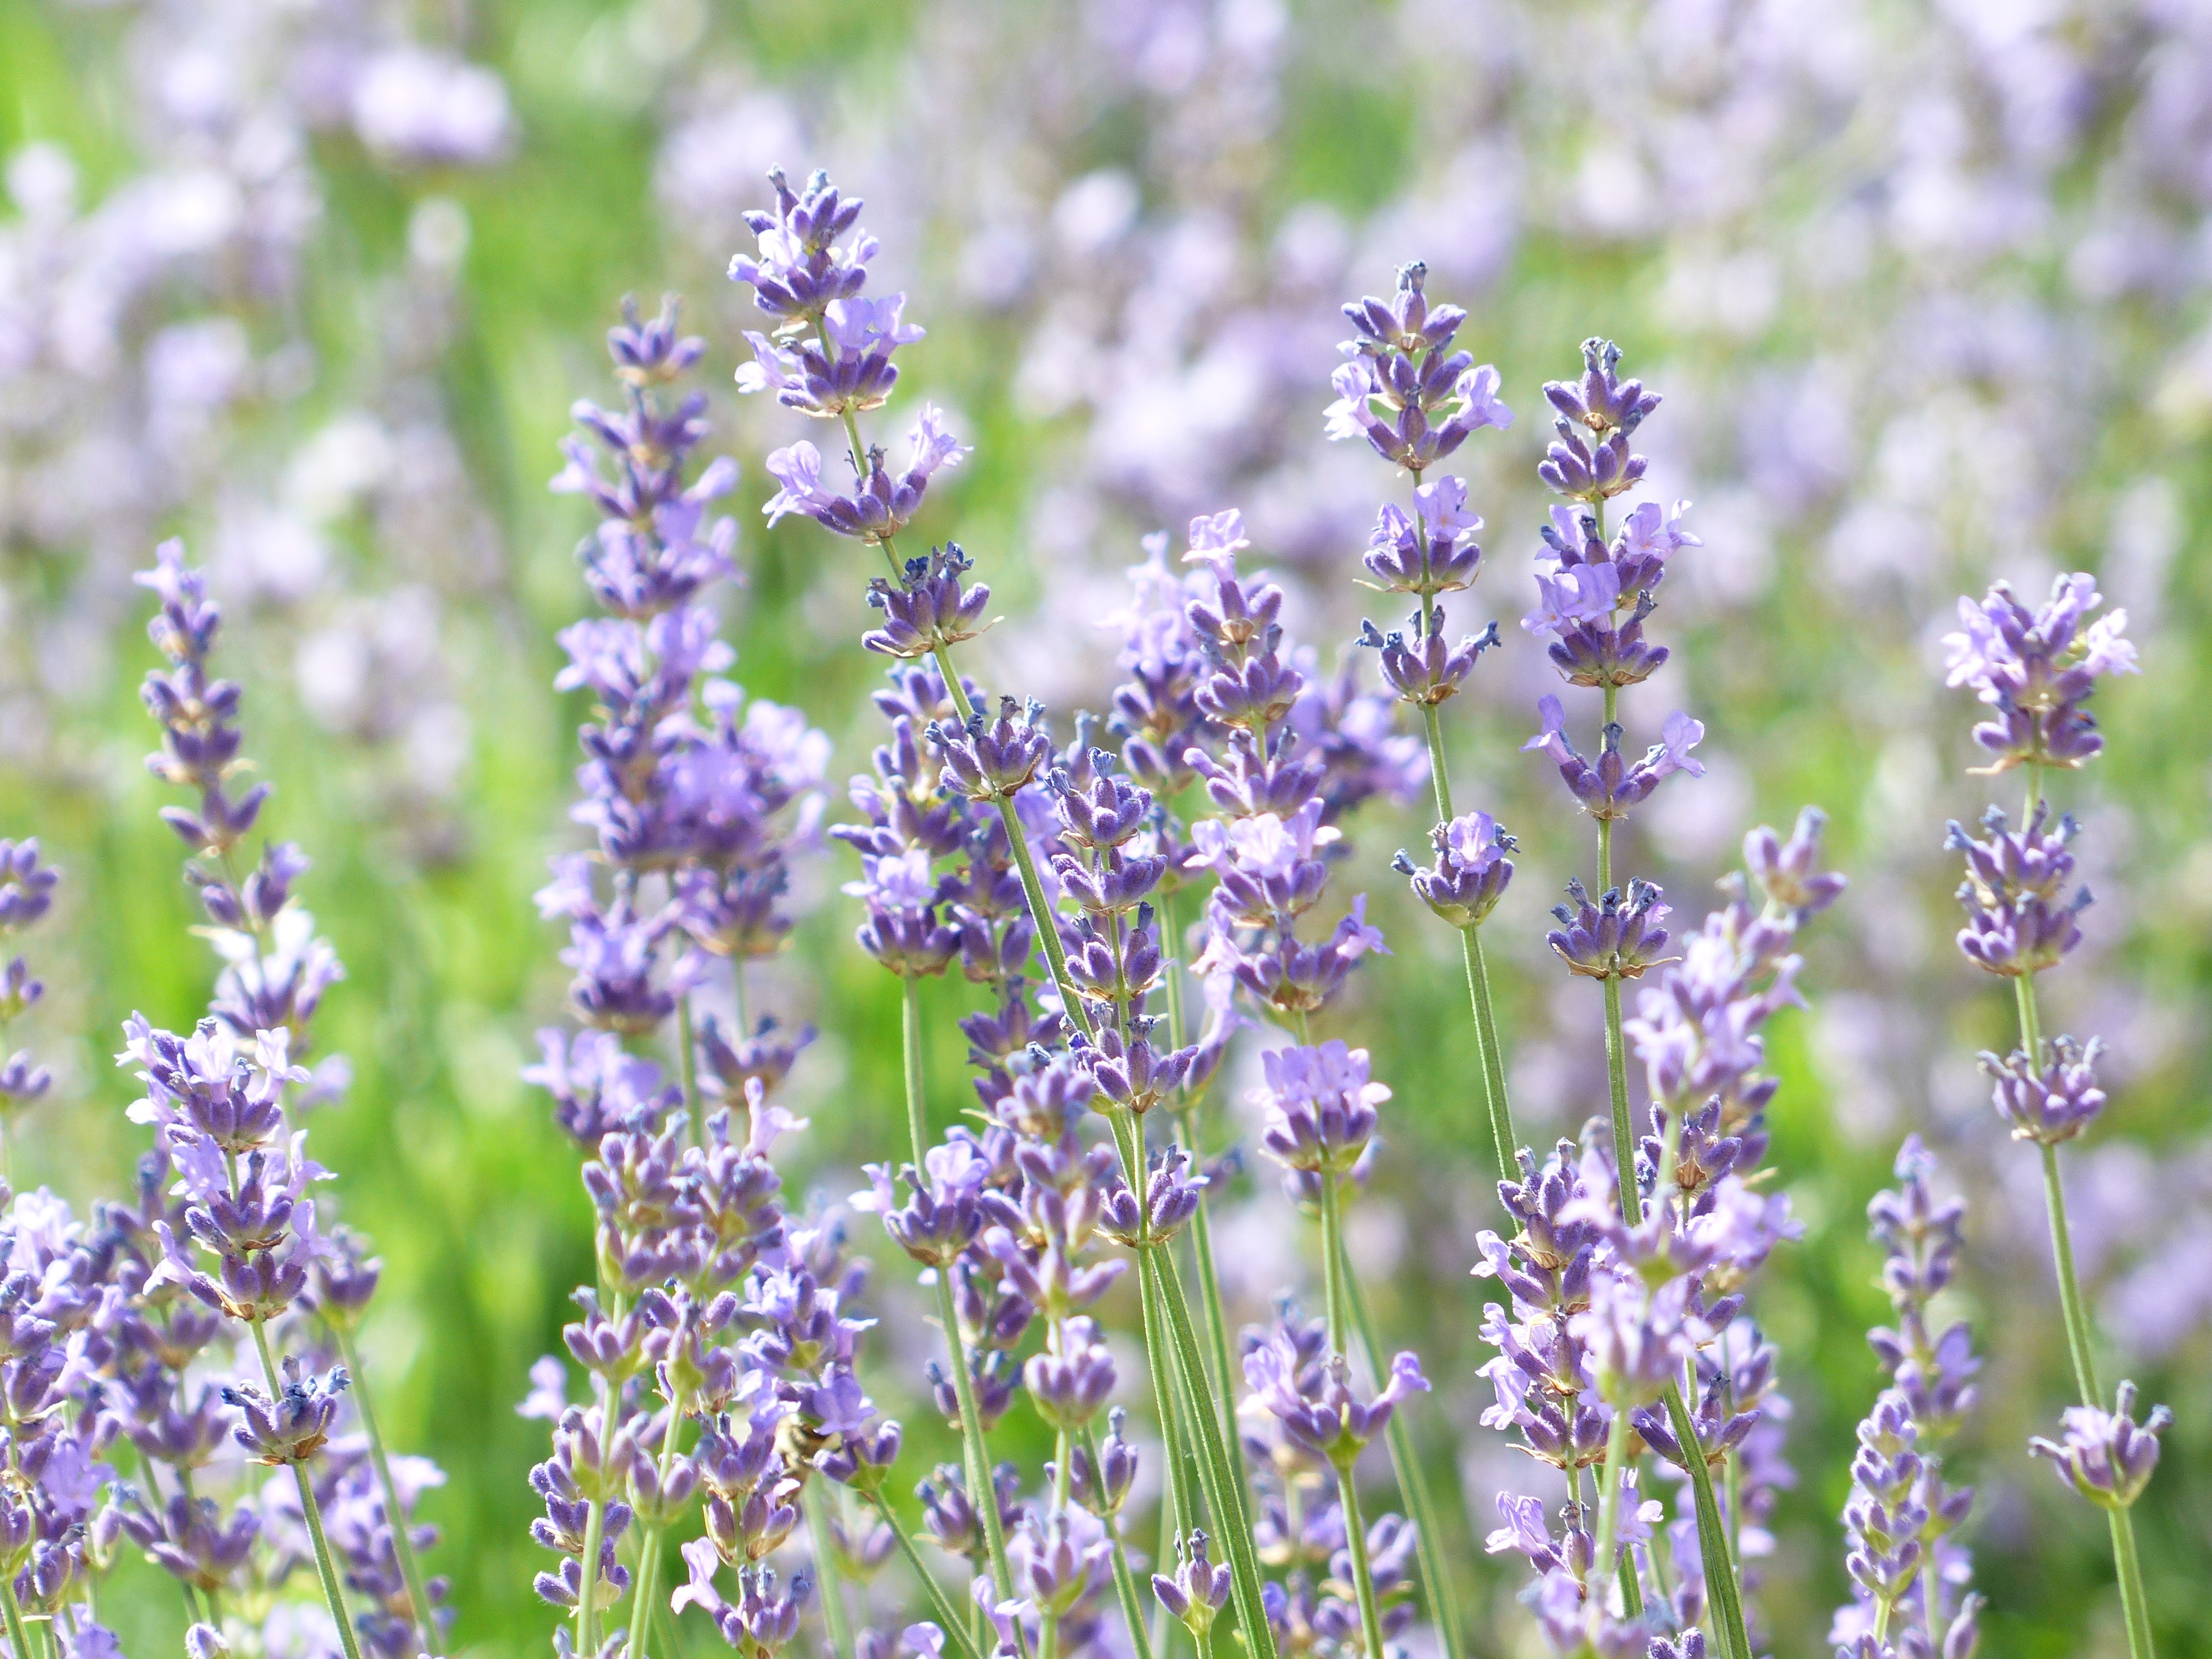
plant, flower, herb, crop, botany, flora, lavender, wildflower, lavender field, ornamental plant, lavandula, flowering plant, lamiaceae, lavender cultivation, true lavender, narrow leaf lavender, lavandula angustifolia, lavandula officinalis, lavandula vera, land plant, english lavender, french lavender, hyssopus, lavandula dentata